Arava Stream

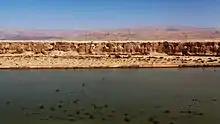
Nahal HaArava

The Arava Stream (Nahal HaArava) is an intermittent stream (occasionally flowing in the rainy, winter season) that flows from the approximate mid-point of the Arava desert in Israel's Southern District northward. It is 89 km long, and in many parts, serves as the actual border between Israel and Jordan. The stream originates on the crest of the Notza Ridge, which forms the watershed divide between the Dead Sea and the Red Sea, and from which all streams in the Arava desert flow either north to the Dead Sea or south to the Red Sea. The stream's prominent tributaries include: Nahal Paran, Nahal Barak, Nahal Tzin, Nahal Tzafit, and Nahal Nekorot. In addition to Israel and Jordan, parts of its drainage basin are in the Sinai Peninsula, Egypt.